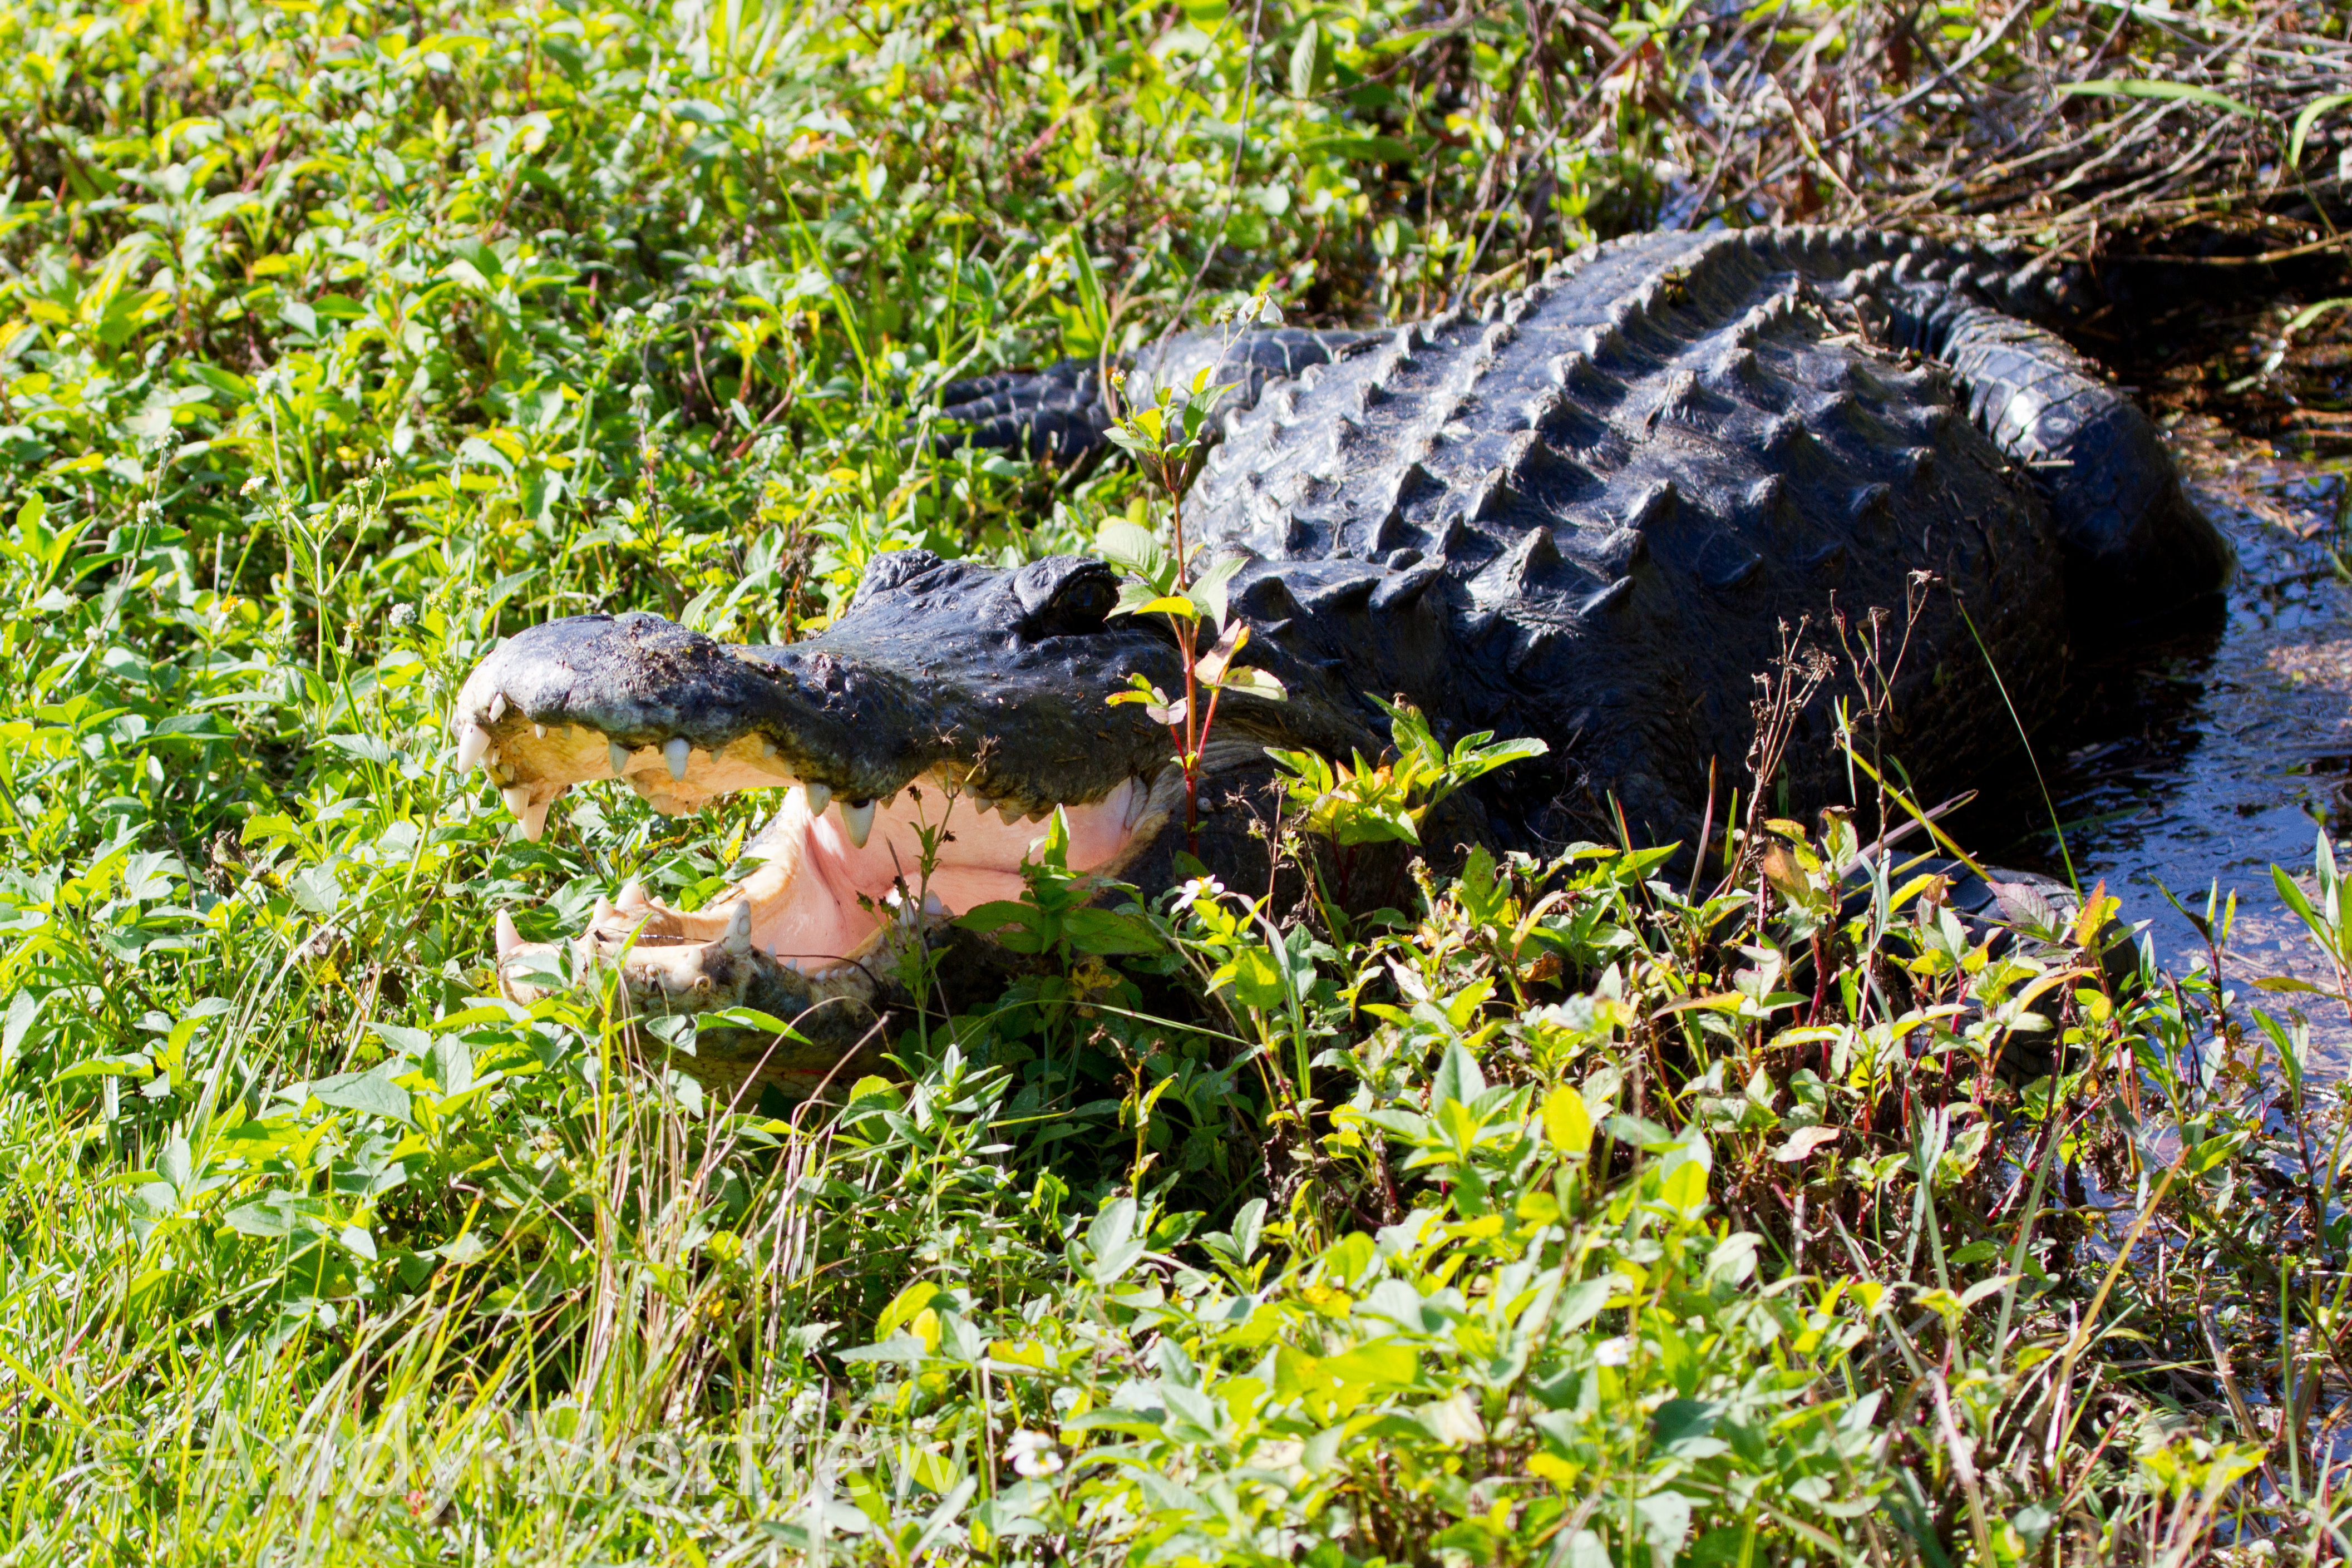
forest, grass, wilderness, pond, wildlife, jungle, fauna, alligator, wetland, vertebrate, habitat, andymorffew, morffew